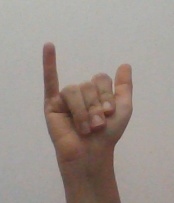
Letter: ya